Phases of Operation Car Wash

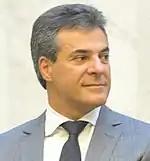
Beto Richa, target in the 53rd phase

On 18 August 2017, the Federal Police launched two new phases of the operation in Rio de Janeiro and São Paulo, serving 46 judicial orders, including the arrest of the former leader of Lula's government and Dilma Rousseff's government and former federal deputy Cândido Vaccarezza.